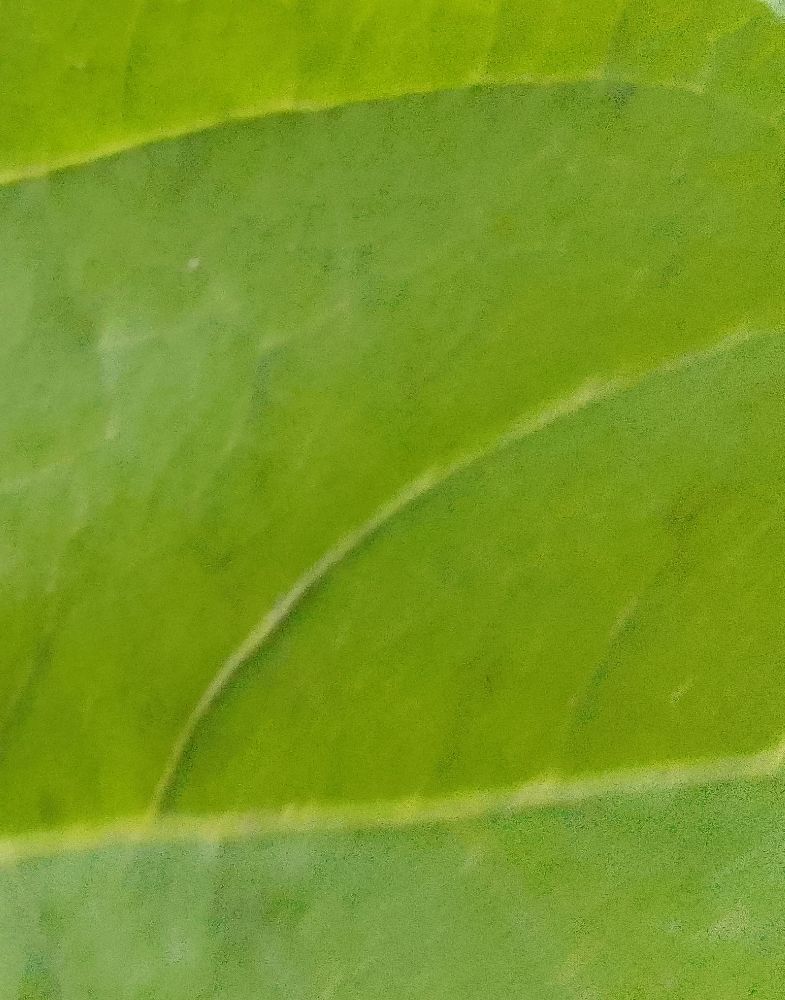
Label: healthy